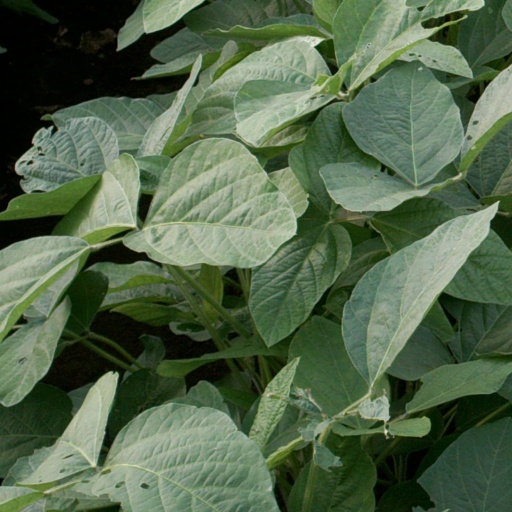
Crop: soybean